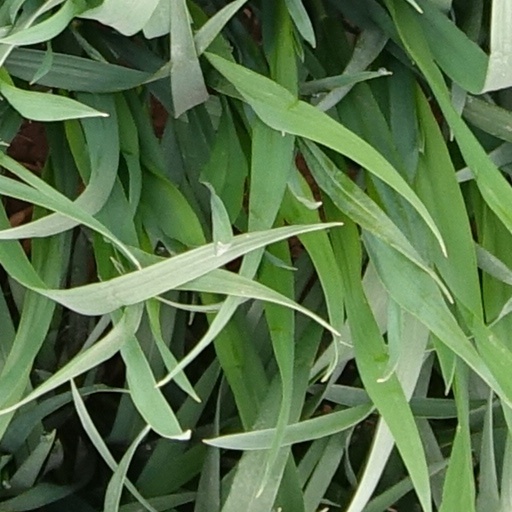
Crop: wheat